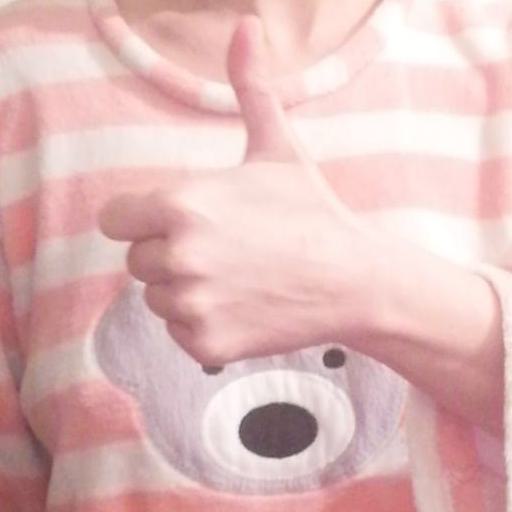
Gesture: like